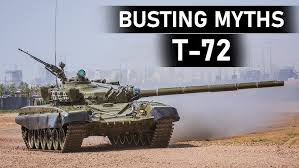
Label: T-64